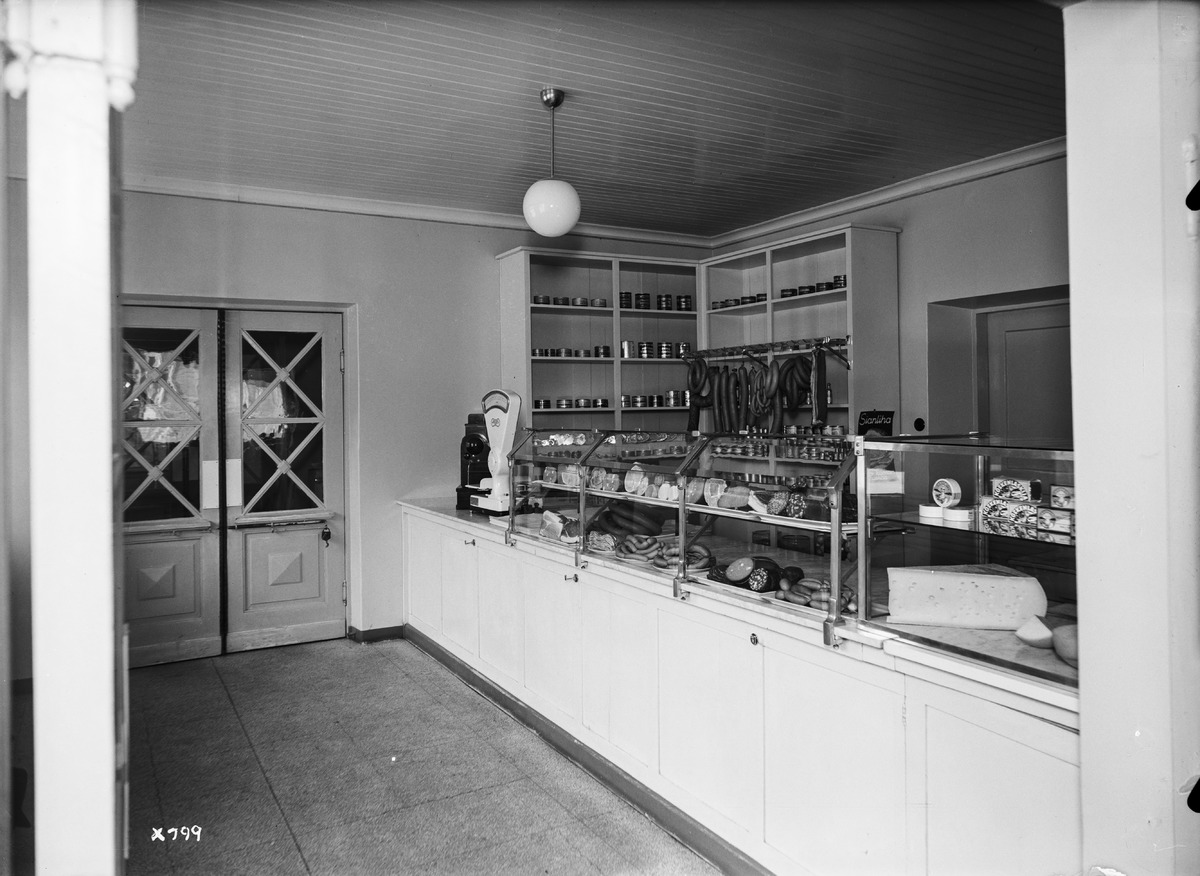
Osuusliike Arinan myymälä
Cooperative shop Arina's store
sisällön kuvaus: Osuusliike Arinan myymälän sisätiloja 25.3.1937. content description: The interior of the cooperative shop Arina's store on March 25, 1937.
Vuosi: 1937
Paikka: , Suomi, Suomi
Aiheet: osuuskaupat; Osuusliike Arina; Osuuskauppa Arina; sisäkuva; myymälät; osuusliikkeet; consumer cooperatives; cooperative shops; retail cooperatives; stores